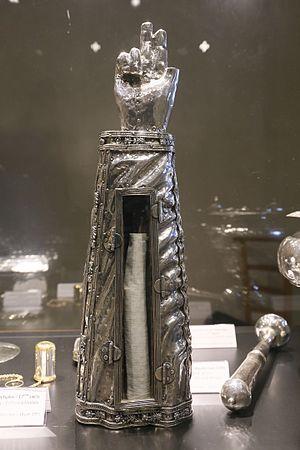
Bras reliquaire de Saint Maudet
Le trésor de Saint-Jean-du-Doigt est un ensemble de pièces d'orfèvrerie fabriquées entre les XVᵉ siècle et XVIIIᵉ siècle, vouées au culte catholique et affectées à l’église Saint-Jean-Baptiste de Saint-Jean-du-Doigt, dans le Finistère.